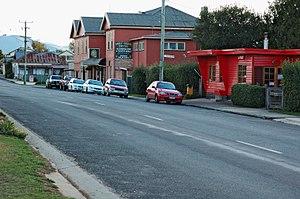
Mole Creek est une petite localité australienne du bassin supérieur de la Mersey River, au nord de la Tasmanie.